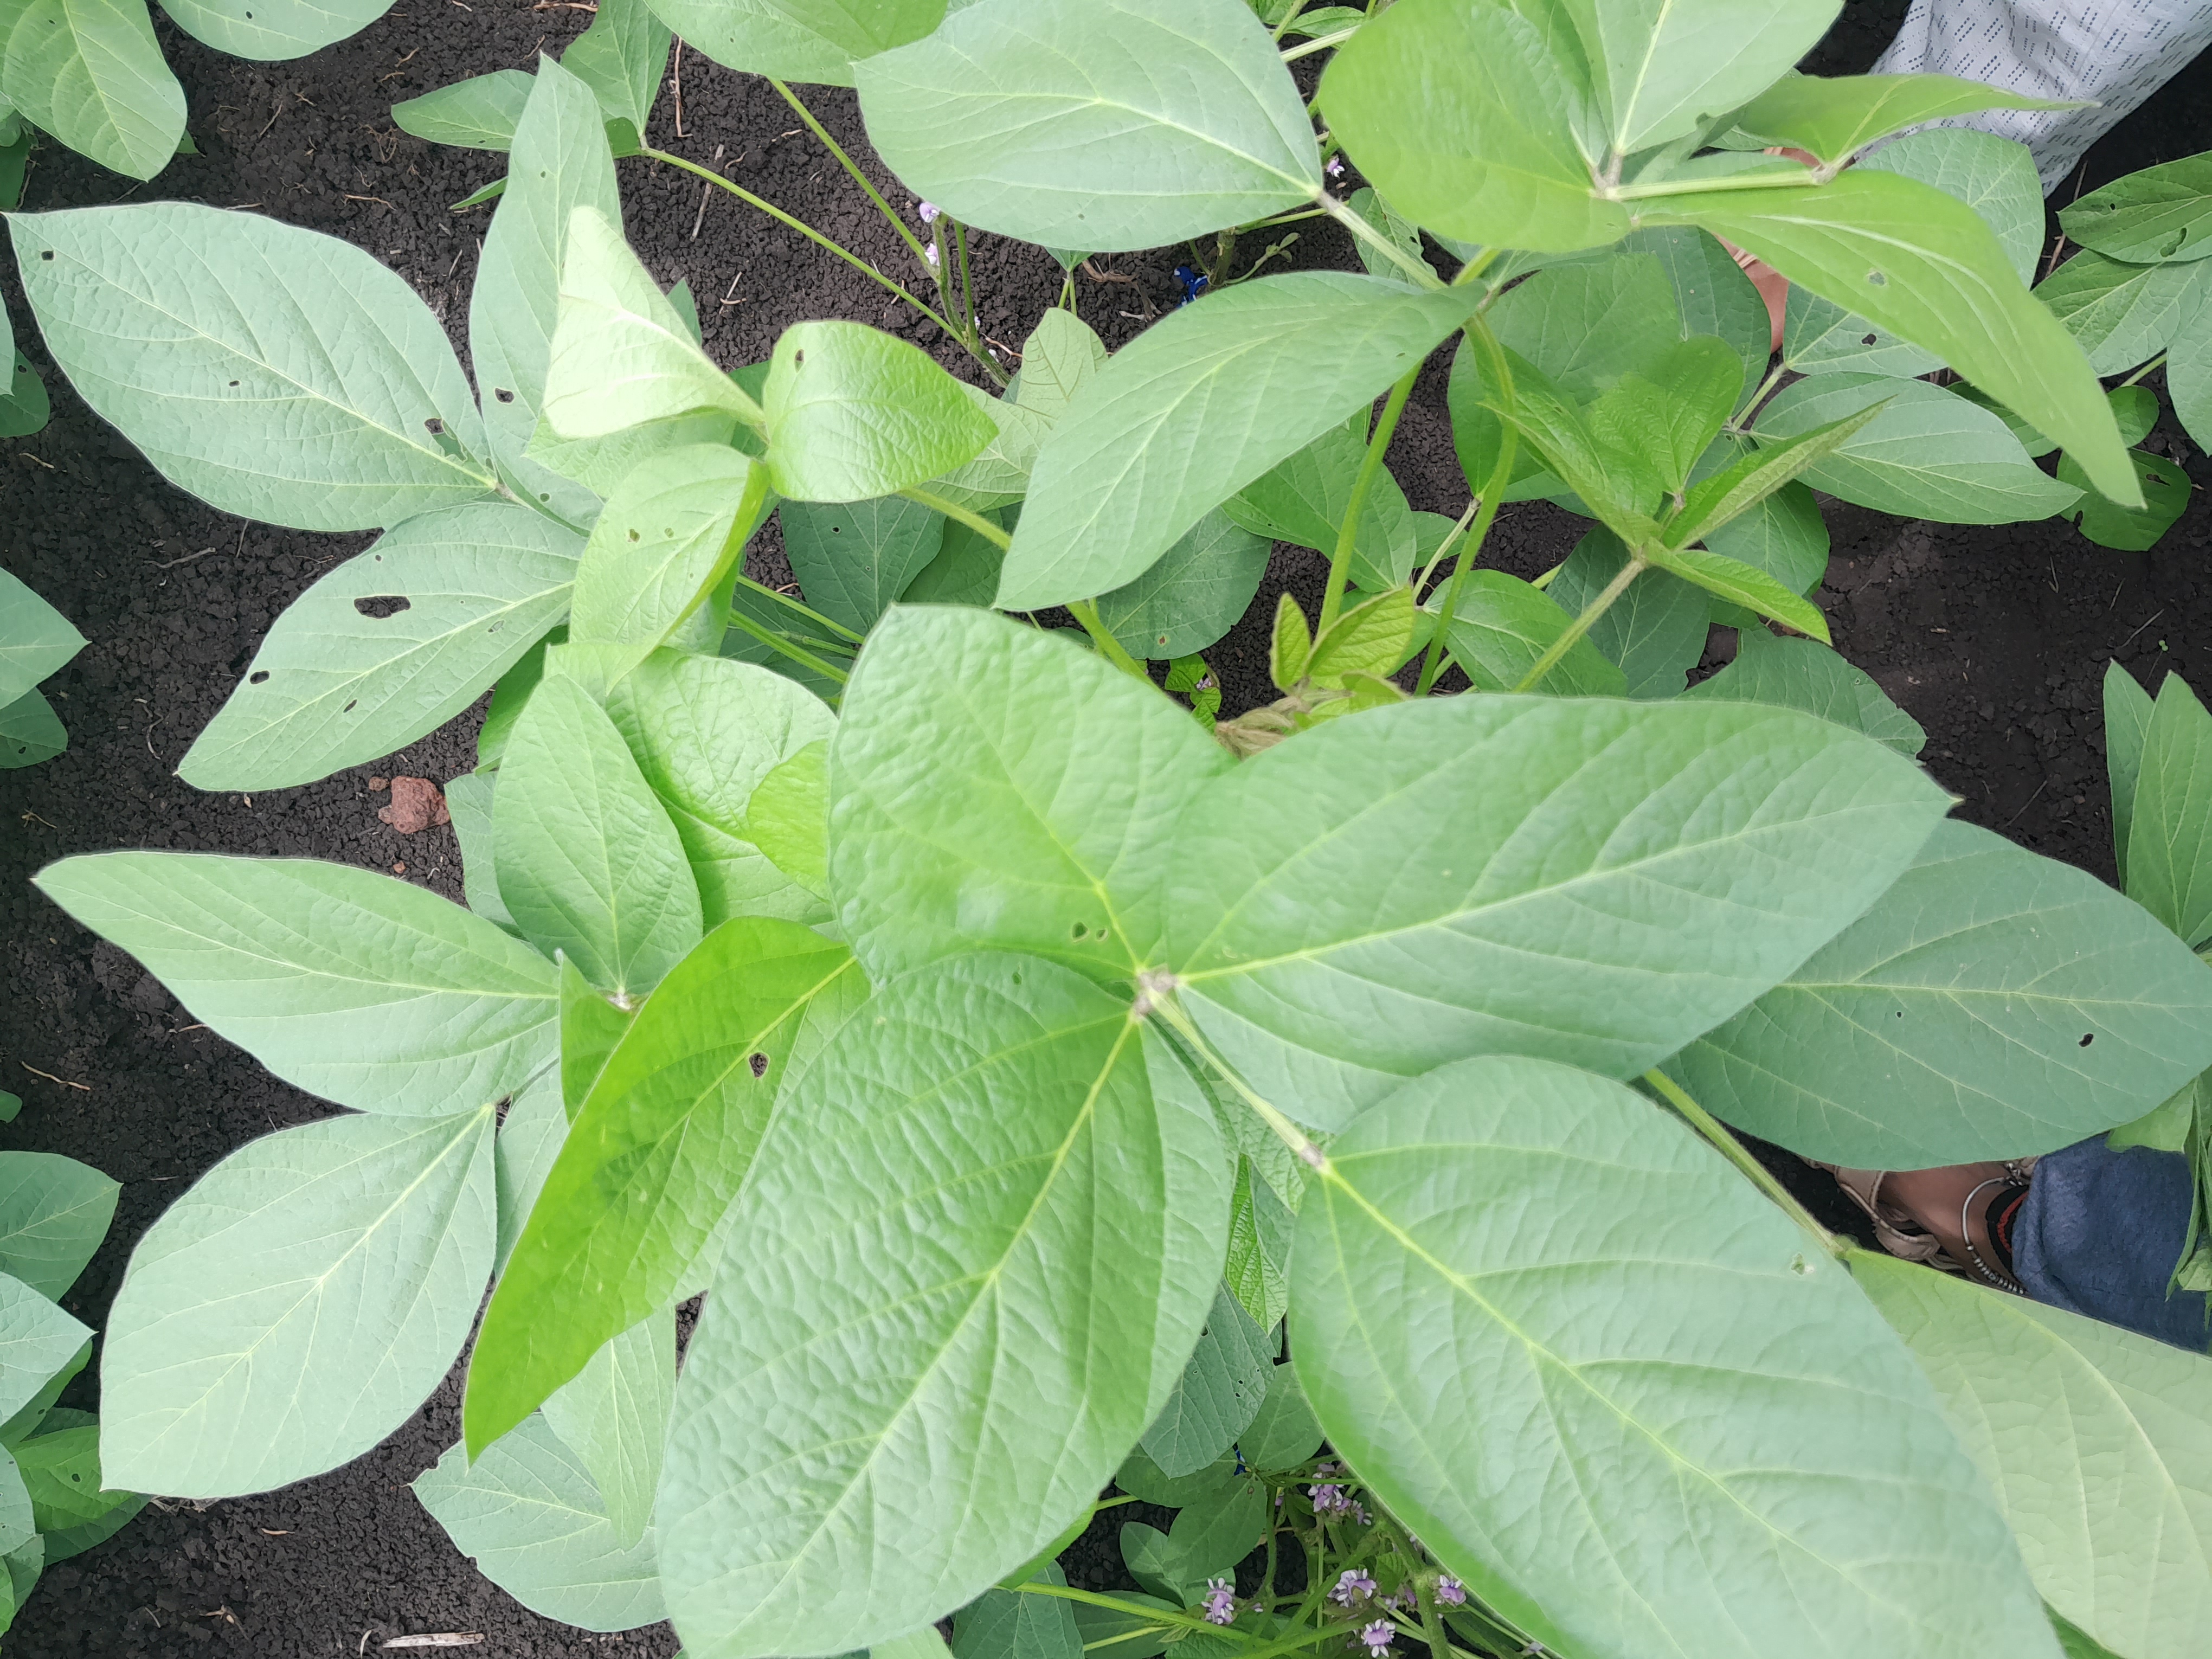
Label: Healthy